Ensemble learning

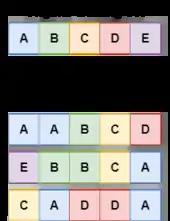
Three datasets bootstrapped from an original set. Example A occurs twice in set 1 because these are chosen with replacement.

Bootstrap aggregation ("bagging") involves training an ensemble on "bootstrapped" data sets. A bootstrapped set is created by selecting from original training data set with replacement. Thus, a bootstrap set may contain a given example zero, one, or multiple times. Ensemble members can also have limits on the features (e.g., nodes of a decision tree), to encourage exploring of diverse features. The variance of local information in the bootstrap sets and feature considerations promote diversity in the ensemble, and can strengthen the ensemble. To reduce overfitting, a member can be validated using the out-of-bag set (the examples that are not in its bootstrap set).